Penelope Barker

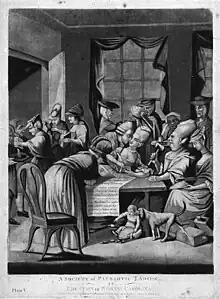
The political cartoon of the Edenton Tea Party was published in the London press.

Barker was known as a patriot of the Revolution and ten months after the famous Boston Tea Party, she organized a "Tea Party" of her own. Barker wrote a statement proposing a boycott of British goods, like cloth and tea. Followed by 50 other women, the Edenton Tea Party was created. On October 25, 1774, Barker and her supporters, Edenton Ladies Patriotic Guild, met at the house of Elizabeth King to sign the Edenton Tea Party resolution that protested the British Tea Act of 1773. It was the "first recorded women's political demonstration in [Colonial] America". Barker continued to protest throughout the Revolutionary War.